Christian poetry

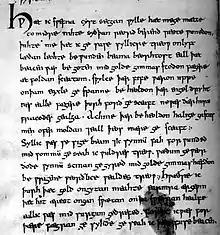
The medieval manuscript of "The Dream of the Rood" from the Vercelli book.

In Old English poetry, the "Dream of the Rood", an iconic work of dream vision poetry on Christ's crucifixion which adapts the conventions of Pagan Germanic epic poetry and applies them to Jesus, is one of the earliest extant monuments of Anglo-Saxon literature. The Old Saxon "Heliand" similarly dates from the Christian mission to and the conversion of the Germanosphere, but is much longer and also takes in the whole of Jesus' life and ministry.